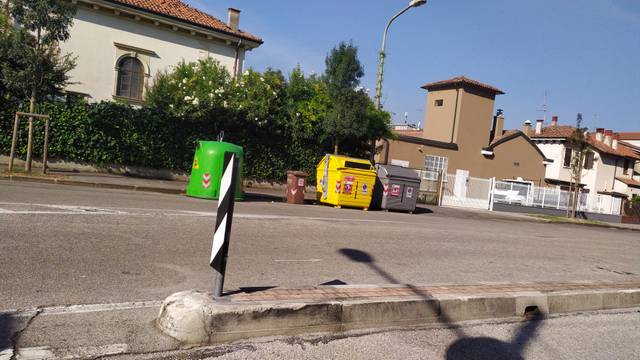
Region: Italy
Coordinates: 45.54, 11.52